New York Air National Guard

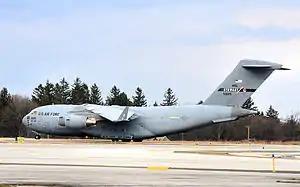
C-17 Globemaster III from the 105th Airlift Wing at Stewart Air National Guard Base, March 8, 2012.

The allocations to the New York ANG included the 52d Fighter Wing, a command and control organization at Westchester County Airport, receiving federal recognition on 3 October 1947; the 139th Fighter Squadron at Schenectady County Airport on 18 October 1948; the 136th Fighter Squadron at Niagara Falls International Airport and the 137th Fighter Squadron at Westchester County Airport on 8 December 1948. All of these squadrons were equipped with F-51 Mustangs and assumed an air defense missions over various areas of the state.